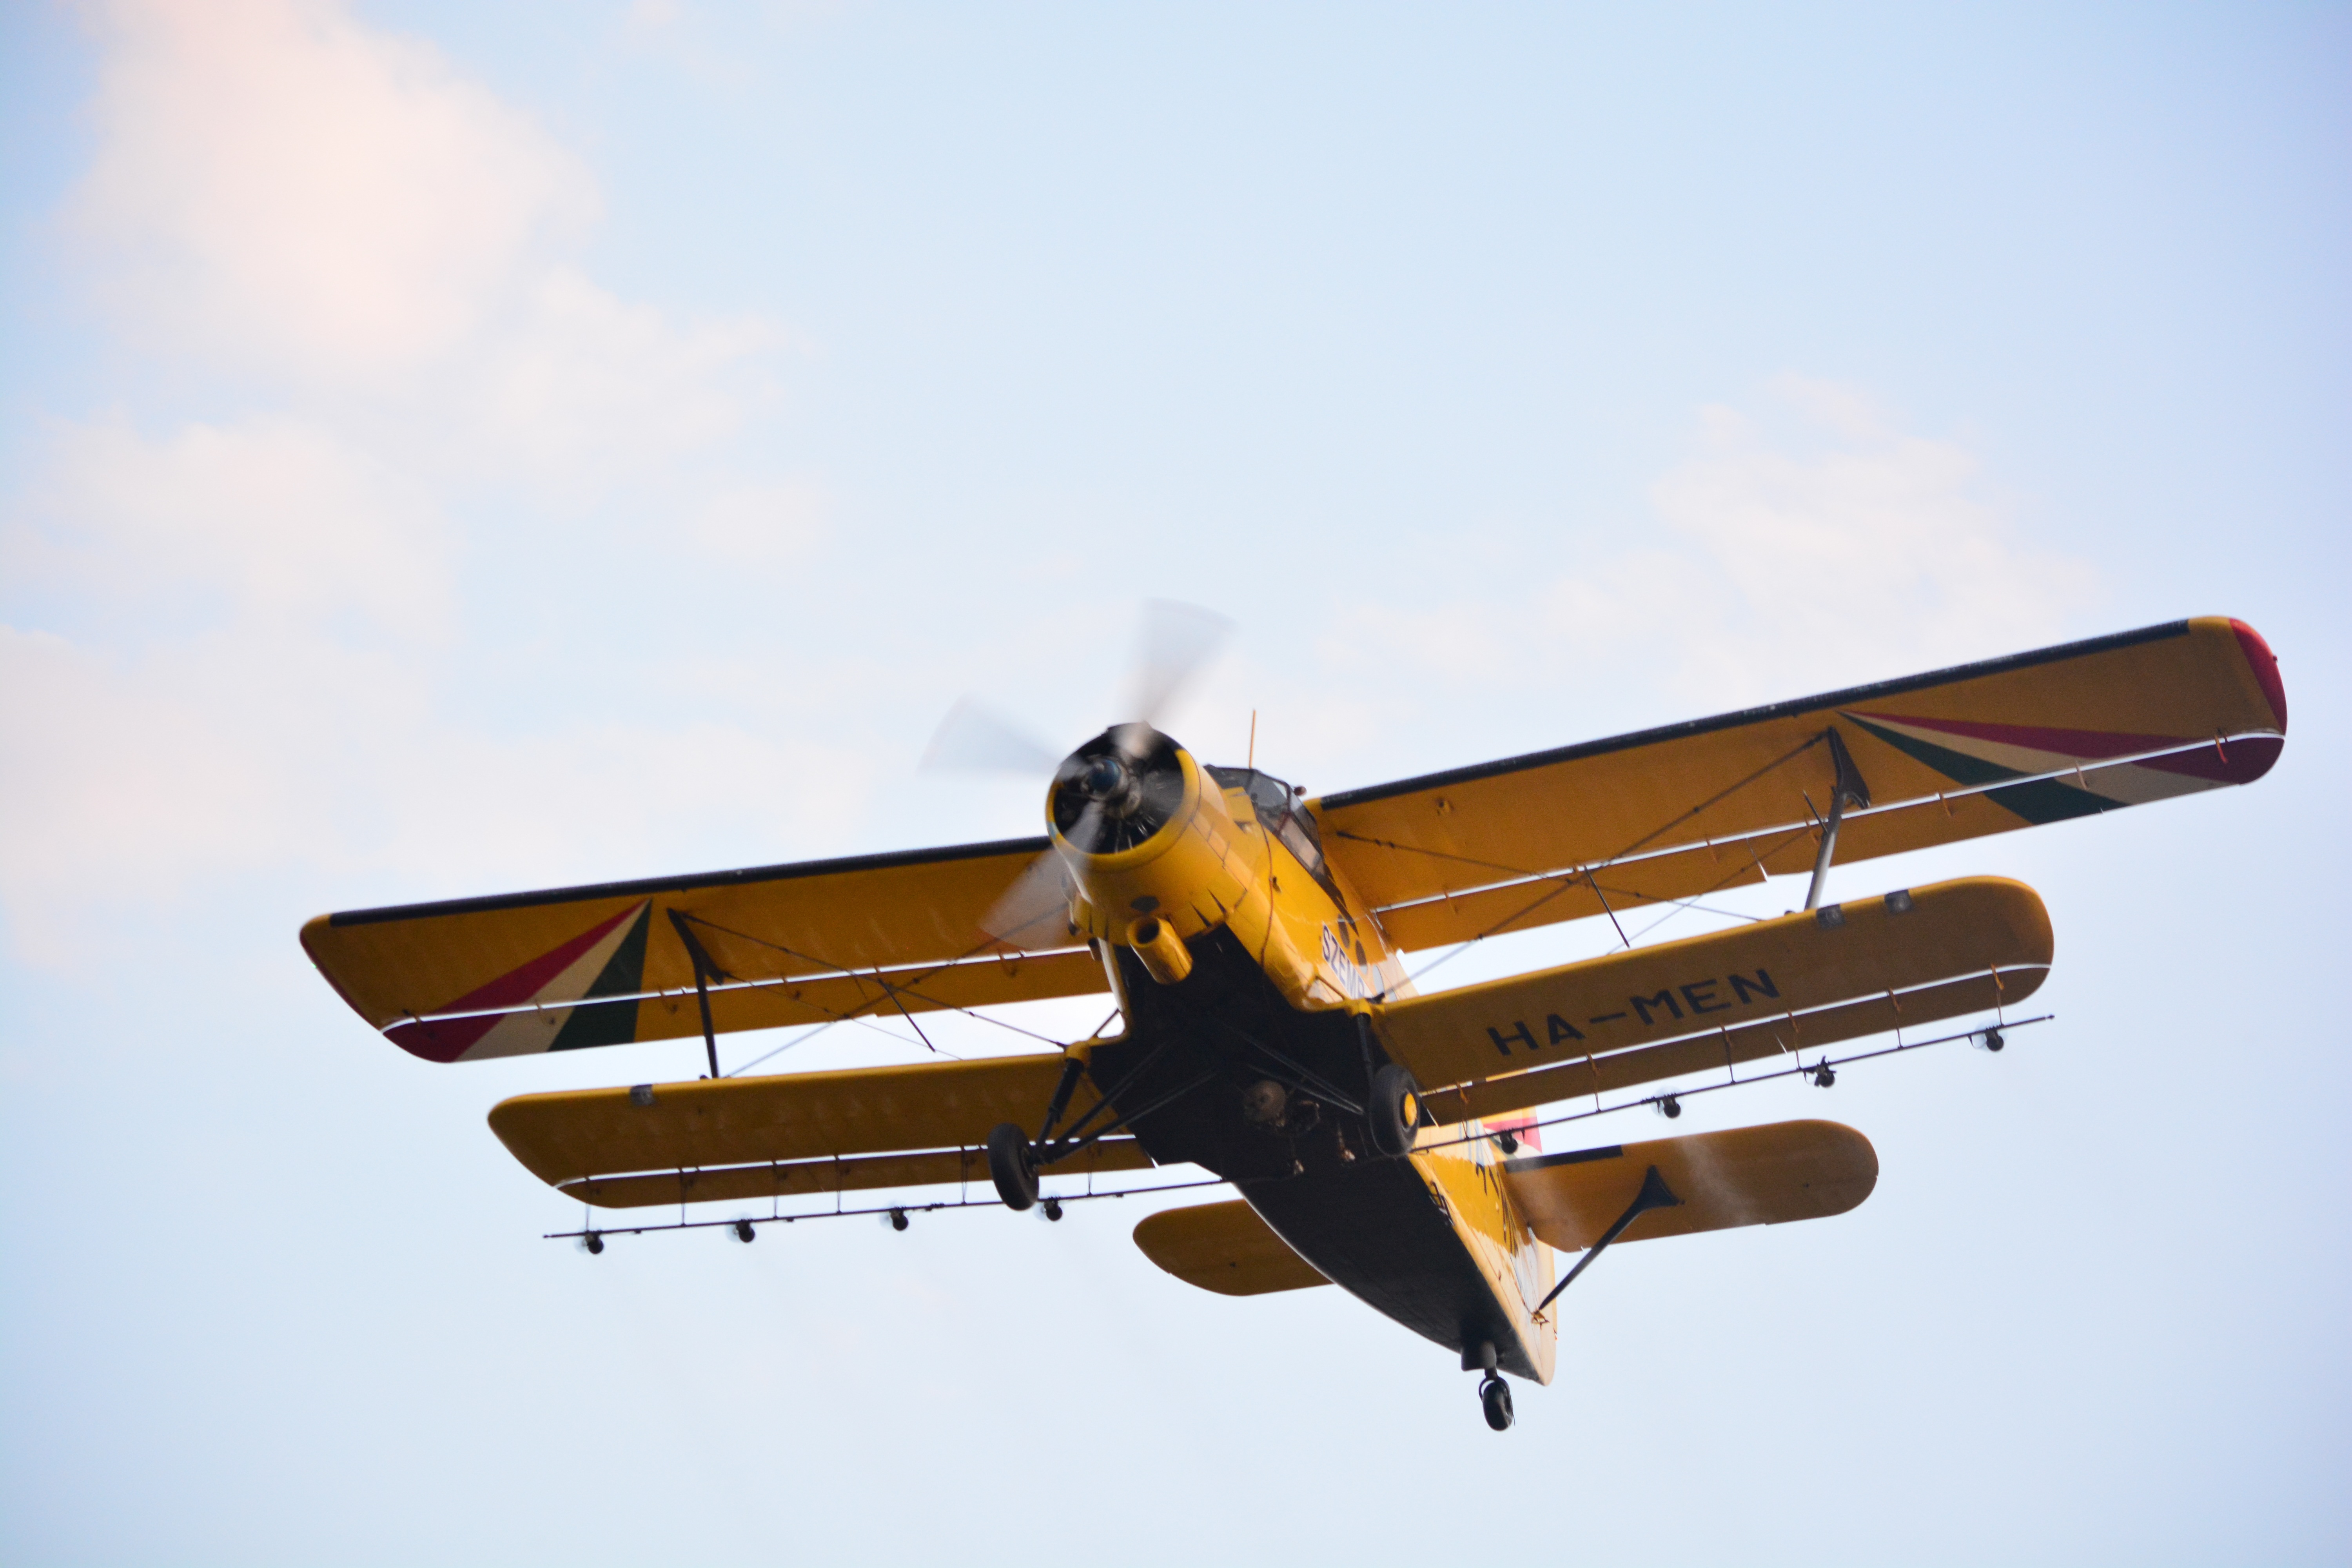
wing, flying, airplane, aircraft, vehicle, airline, aviation, flight, propeller, biplane, light aircraft, spraying, fighter aircraft, mosquito control, atmosphere of earth, aircraft engine, antonov an 2